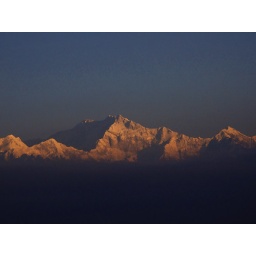
A golden tinge in a blue firmament